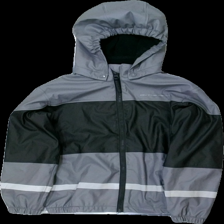
View: front
Type: Jacket
Category: Children
Brand: Peak Performance
Colors: Black, Grey
Material: 100% polyester
Pattern: Logo print
Cut: Regular
Size: 122
Season: All
Stains: Major
Damage: smuts fläckar
Damage location: middle center
Damage 2: smuts fläckar
Damage 2 location: middle center
Damage 3: står ett namn
Damage 3 location: top center
Price range: <50
Recommended usage: Export
Description: jacka
Comment: smutsig